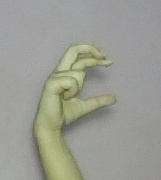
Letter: thal